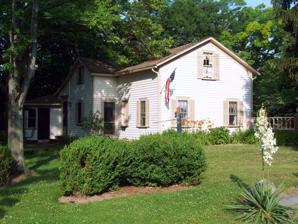
Building: Bryant Fleming House
Country: United States of America
Year built: 1850
Historic house in New York, United States United States historic place Bryant Fleming House U.S. National Register of Historic Places Bryant Fleming House, July 2011 Show map of New York Show map of the United States Location 1024 Tower Road, Wyoming, New York Coordinates 42°49′52.39″N 78°5′30.74″W / 42.8312194°N 78.0918722°W / 42.8312194; -78.0918722 Area 11.2 acres (4.5 ha) Built 1850 Architectural style Italianate NRHP reference No. 09000838 Added to NRHP October 14, 2009 Bryant Fleming House is a historic home located at Wyoming in Wyoming County, New York .  It was built about 1850 and is a 1 + 1 ⁄ 2 -story, two-by-three-bay cross-gabled vernacular Italianate -style cottage with a two-by-three-bay, 1-story rear wing.  Another main building is a multi-purpose "playhouse" designed for large-scale entertaining and accommodation of overnight guests.  The property includes notable landscape features that its principal owner, Bryant Fleming (1877–1946) designed and installed after he purchased the property about 1910.  Also on the property is a small decorative pool with fountain, two sets of stone and concrete steps, a garden gate, and brick walls with gate posts. It was listed on the National Register of Historic Places in 2009. Gallery Bryant Fleming House, July 2011 Bryant Fleming House - Playhouse, July 2011 References